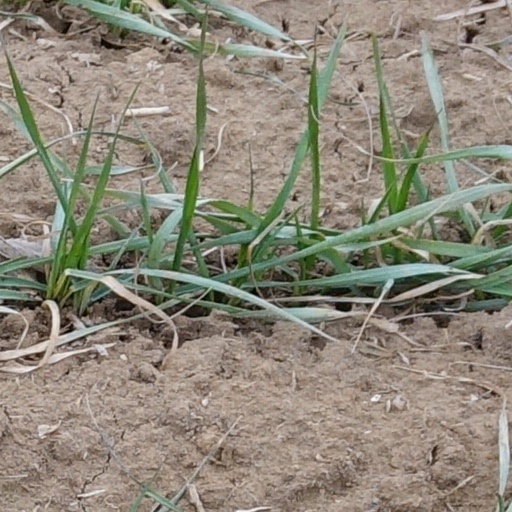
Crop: wheat